Belle Vue Islands

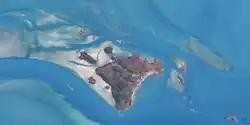
Landsat image of the Bellevue Islands

The Belle Vue Islands are a group of islands within the Torres Strait Islands, Queensland, Australia.